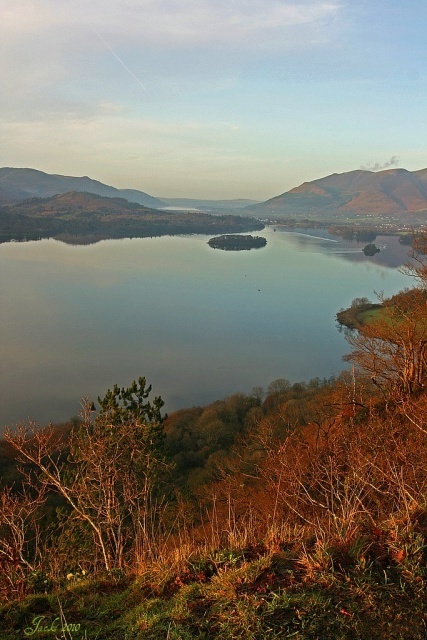
Label: not_food